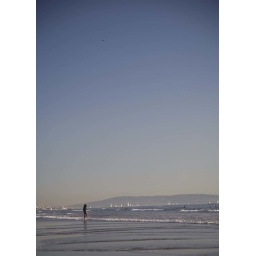
girl by the water